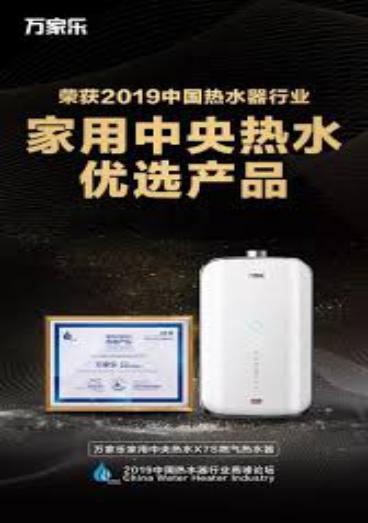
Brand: macro
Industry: Necessities